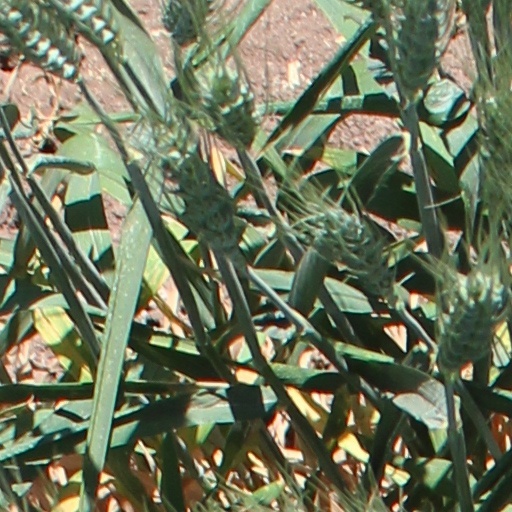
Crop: wheat